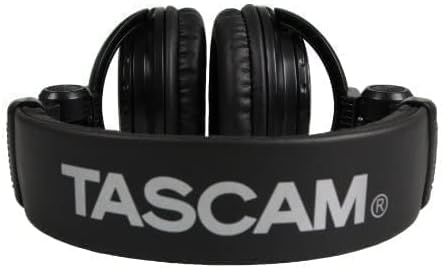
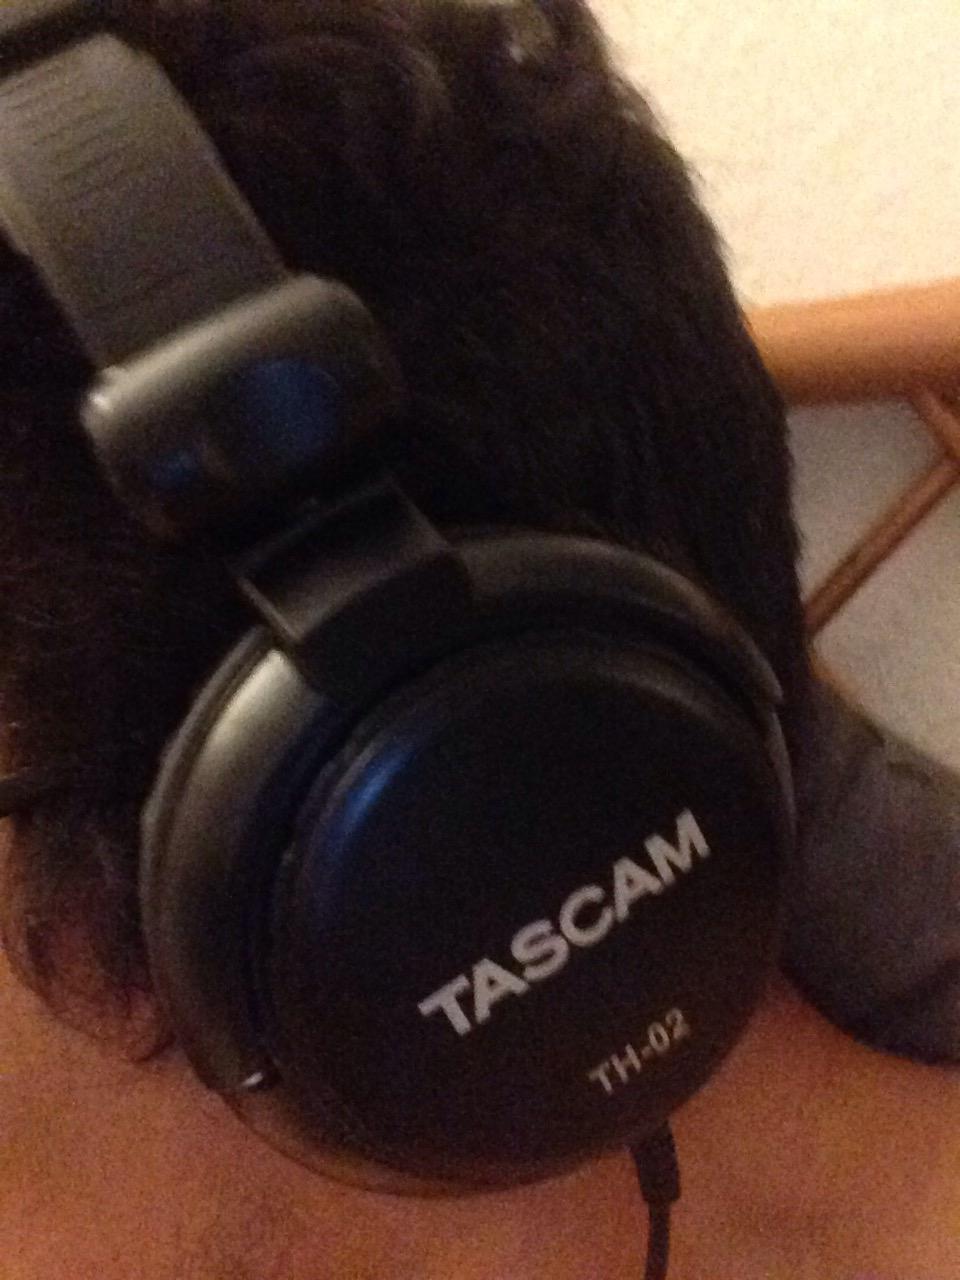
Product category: headphones
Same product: yes